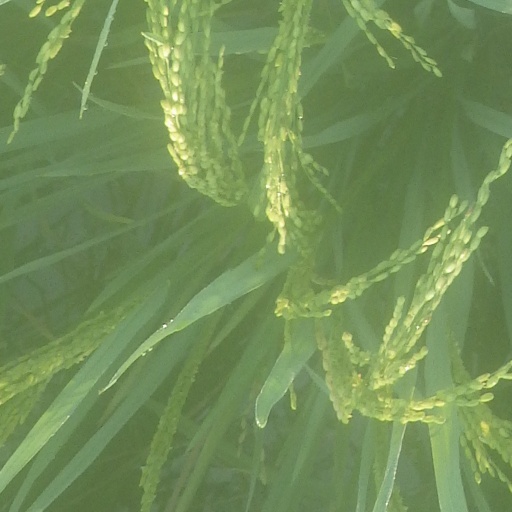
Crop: rice